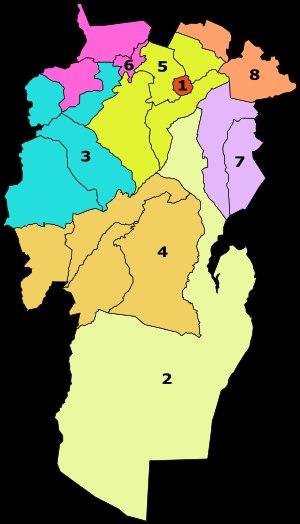
La wilaya de Khenchela compte 08 daïras et 21 communes.